Answer in natural language. Which object is closer to white color dining table, brown wooden chair with seagreen cushion (highlighted by a blue box) or brown wooden chair with seagreen cushion (highlighted by a green box)? Choose between the following options: brown wooden chair with seagreen cushion (highlighted by a blue box) or brown wooden chair with seagreen cushion (highlighted by a green box)
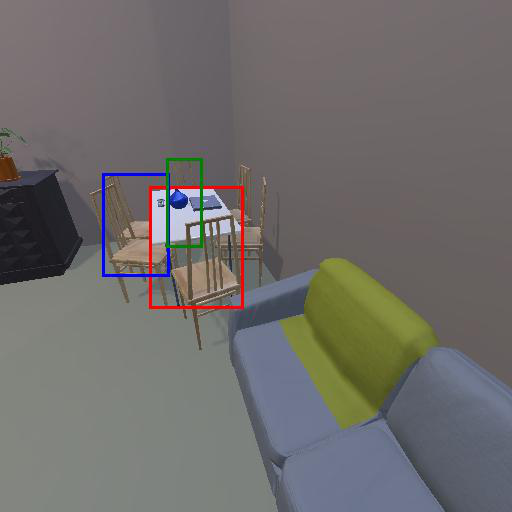
<answer>brown wooden chair with seagreen cushion (highlighted by a blue box)</answer>